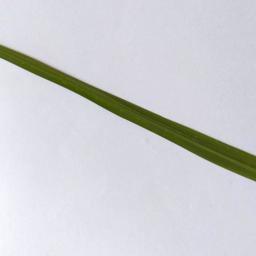
Label: Rice___Healthy